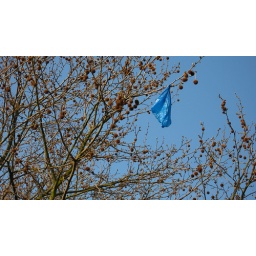
Bags from the market below get blown up into the trees when the wind gets up. Taken on my way into work.